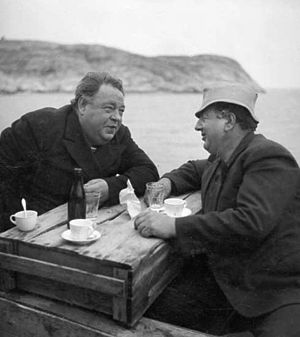
Edvard Persson
Edvard Persson, til venstre
Edvard Persson, var en svensk skuespiller og sanger. Han var en af Sveriges mest folkekære filmskuespiller, som i film efter film spillede en jovial og godmodig skåning.